Roman civil war of 350–353

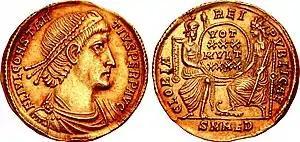
Gold solidus minted just after the civil war; the text reads "Glory of the Republic."

Constantius marched westward to avenge the murder of his brother. Magnentius decided to invade Illyricum, and initially his army performed very well. The situation changed dramatically when his troops encountered Constantius' cataphract cavalry at the Battle of Mursa on 28 September 351. The fighting involved 95,000 troops and left 55,000 casualties in one of the bloodiest battles in Roman history. Magnentius lost and fled to northern Italy, while Constantius slowly regained control of Africa, Spain, and southern Italy. Magnentius decided to retreat into Gaul, where Constantius defeated him again at Mons Seleucus on 3 July 353. Magnentius fled to Lugdunum and committed suicide with his sword on 11 August 353. Constantius had Magnentius' followers and supporters investigated, tortured and killed.